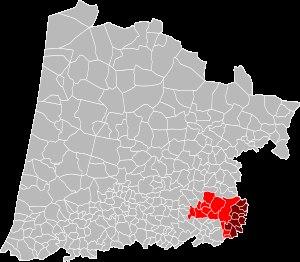
La communauté de communes d'Aire-sur-l'Adour est une communauté de communes française, située dans les départements des Landes et du Gers dans les régions Nouvelle-Aquitaine et Occitanie.